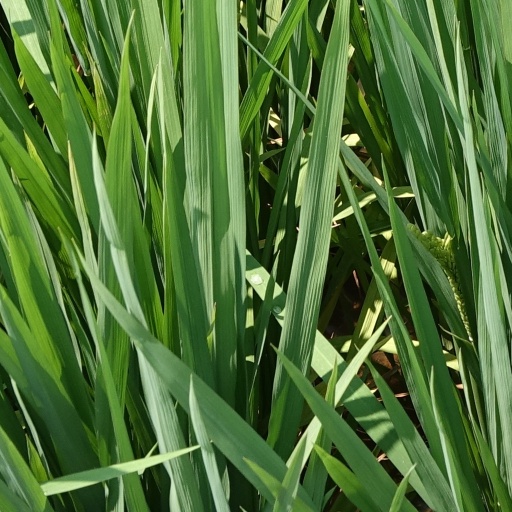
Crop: rice